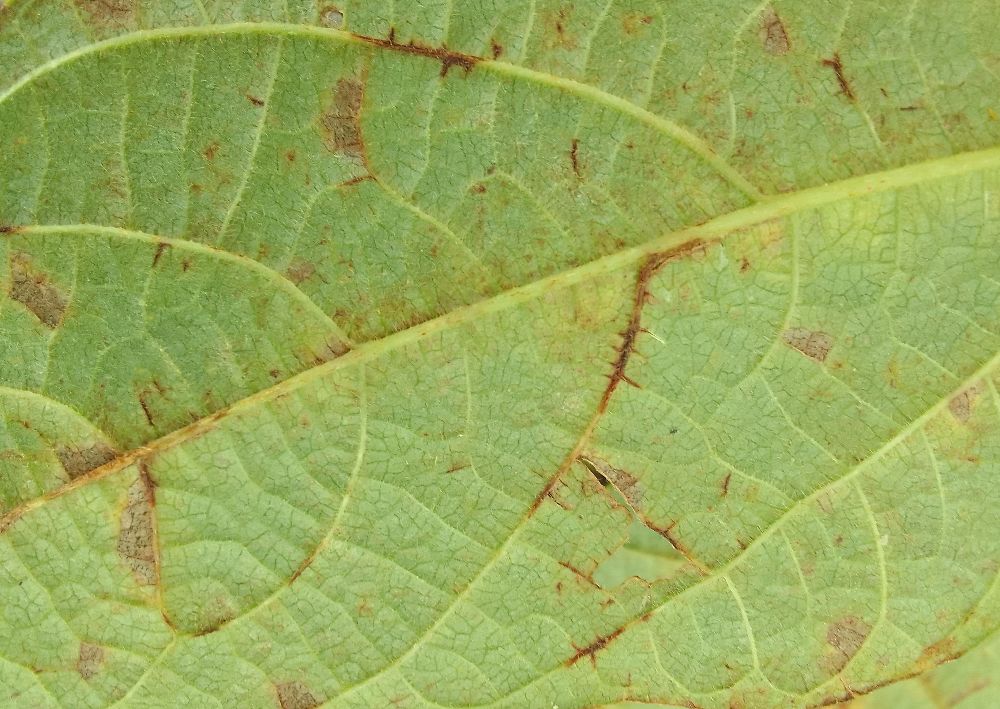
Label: anthracnose